Mayo College Girls School

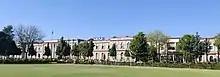

The academic period starts in April and ends in March. New students are admitted mainly in Class IV, V, VII and XI. The school is affiliated to the Council for the Indian School Certificate Examinations (CISCE). Mayo College Girls’ School now also offers the Cambridge Curriculum (IGCSE & Lower Secondary) commencing from April 2022.